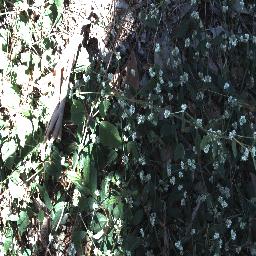
Label: chinee_apple